Battle of Saguntum

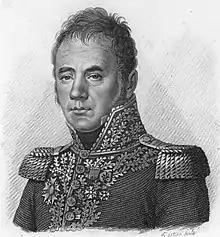
Pierre-Joseph Habert

Blake made a few more ineffectual attempts to interfere with the siege. Suchet sent Palombini's division and Robert's brigade to chase Obispo's division out of Segorbe, which was easily done. On 2 October Harispe's division and Robert's brigade drove Lieutenant General Charles O'Donnell's troops out of Benaguasil, inflicting 400 casualties on the Spanish troops while sustaining about 60 casualties. Hearing a rumor that French troops were approaching from Madrid, Blake sent Mahy's Murcians on a fruitless march to Cuenca where they found only one enemy battalion, which got away. On 10 October, Suchet's siege guns reached Oropesa where they forced the surrender of 215 Spanish soldiers in the first tower. The next day, the troops in the second tower were evacuated by the ship-of-the-line "HMS Magnificent (74)". On 12 October the much-needed siege train reached Sagunto Castle. Ficatier's brigade was spread out to defend Segorbe, Oropesa and Almenara.